Swannington, Norfolk

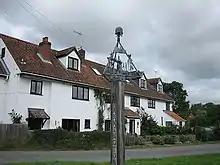
A large house by the Swannington village sign

Visitors to the village may be confused by the split nature of the village, some may first arrive in Swannington (Upgate), a collection of larger houses around Upgate Common, but this is separated from the main village by a short stretch of farmland. Swannington itself is spread around a village green split by a small stream (or beck) on which can be found a former pump and the recent addition of a contemporary village sign.